1993 Pakaunė mutiny

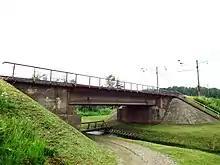
Bražuolė railway bridge which was bombed in November 1994

On 31 July 1993, SKAT officer Jonas Maskvytis gathered his weapons that he had personally purchased from the retreating Russian Army and left Kaunas to nearby forests. He later explained that he was helping an acquaintance who was defrauded by a group of criminals who trafficked in counterfeit Deutsche Marks. Maskvytis fired at a car with the criminals and corrupt police officers. Upon learning that he would likely be arrested and that he was dismissed by the Minister of National Defence Audrius Butkevičius, Maskvytis decided not to give in and retreat to the forests. He was accompanied by three men and soon joined by others. They took over a homestead of professor in .